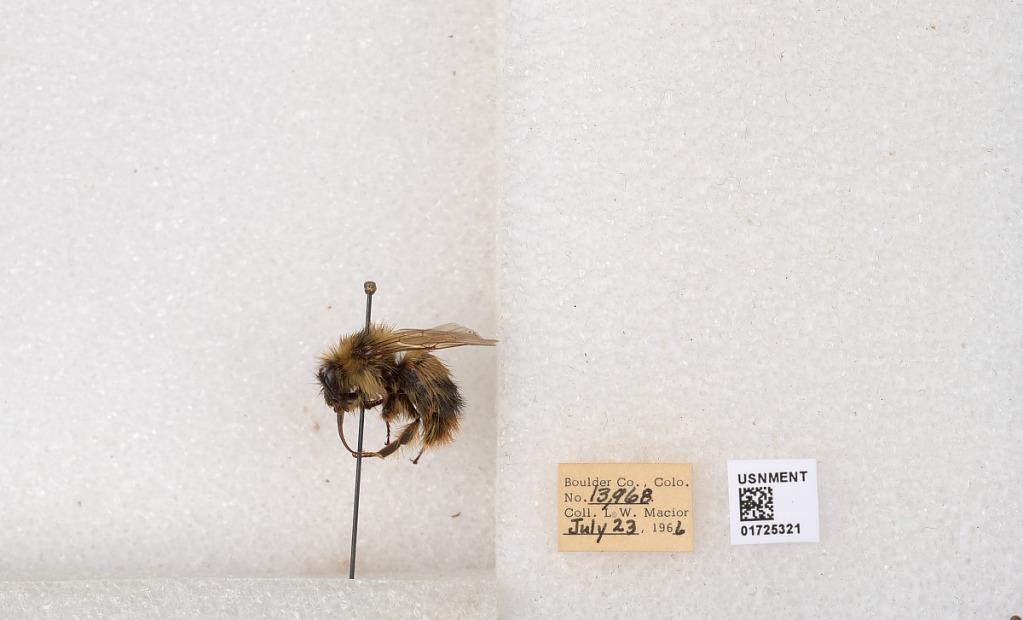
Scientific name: Bombus kirbyellus
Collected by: L. Macior
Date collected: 1966-7-23
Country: United States
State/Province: Colorado
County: Boulder
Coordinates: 40.0925, -105.358